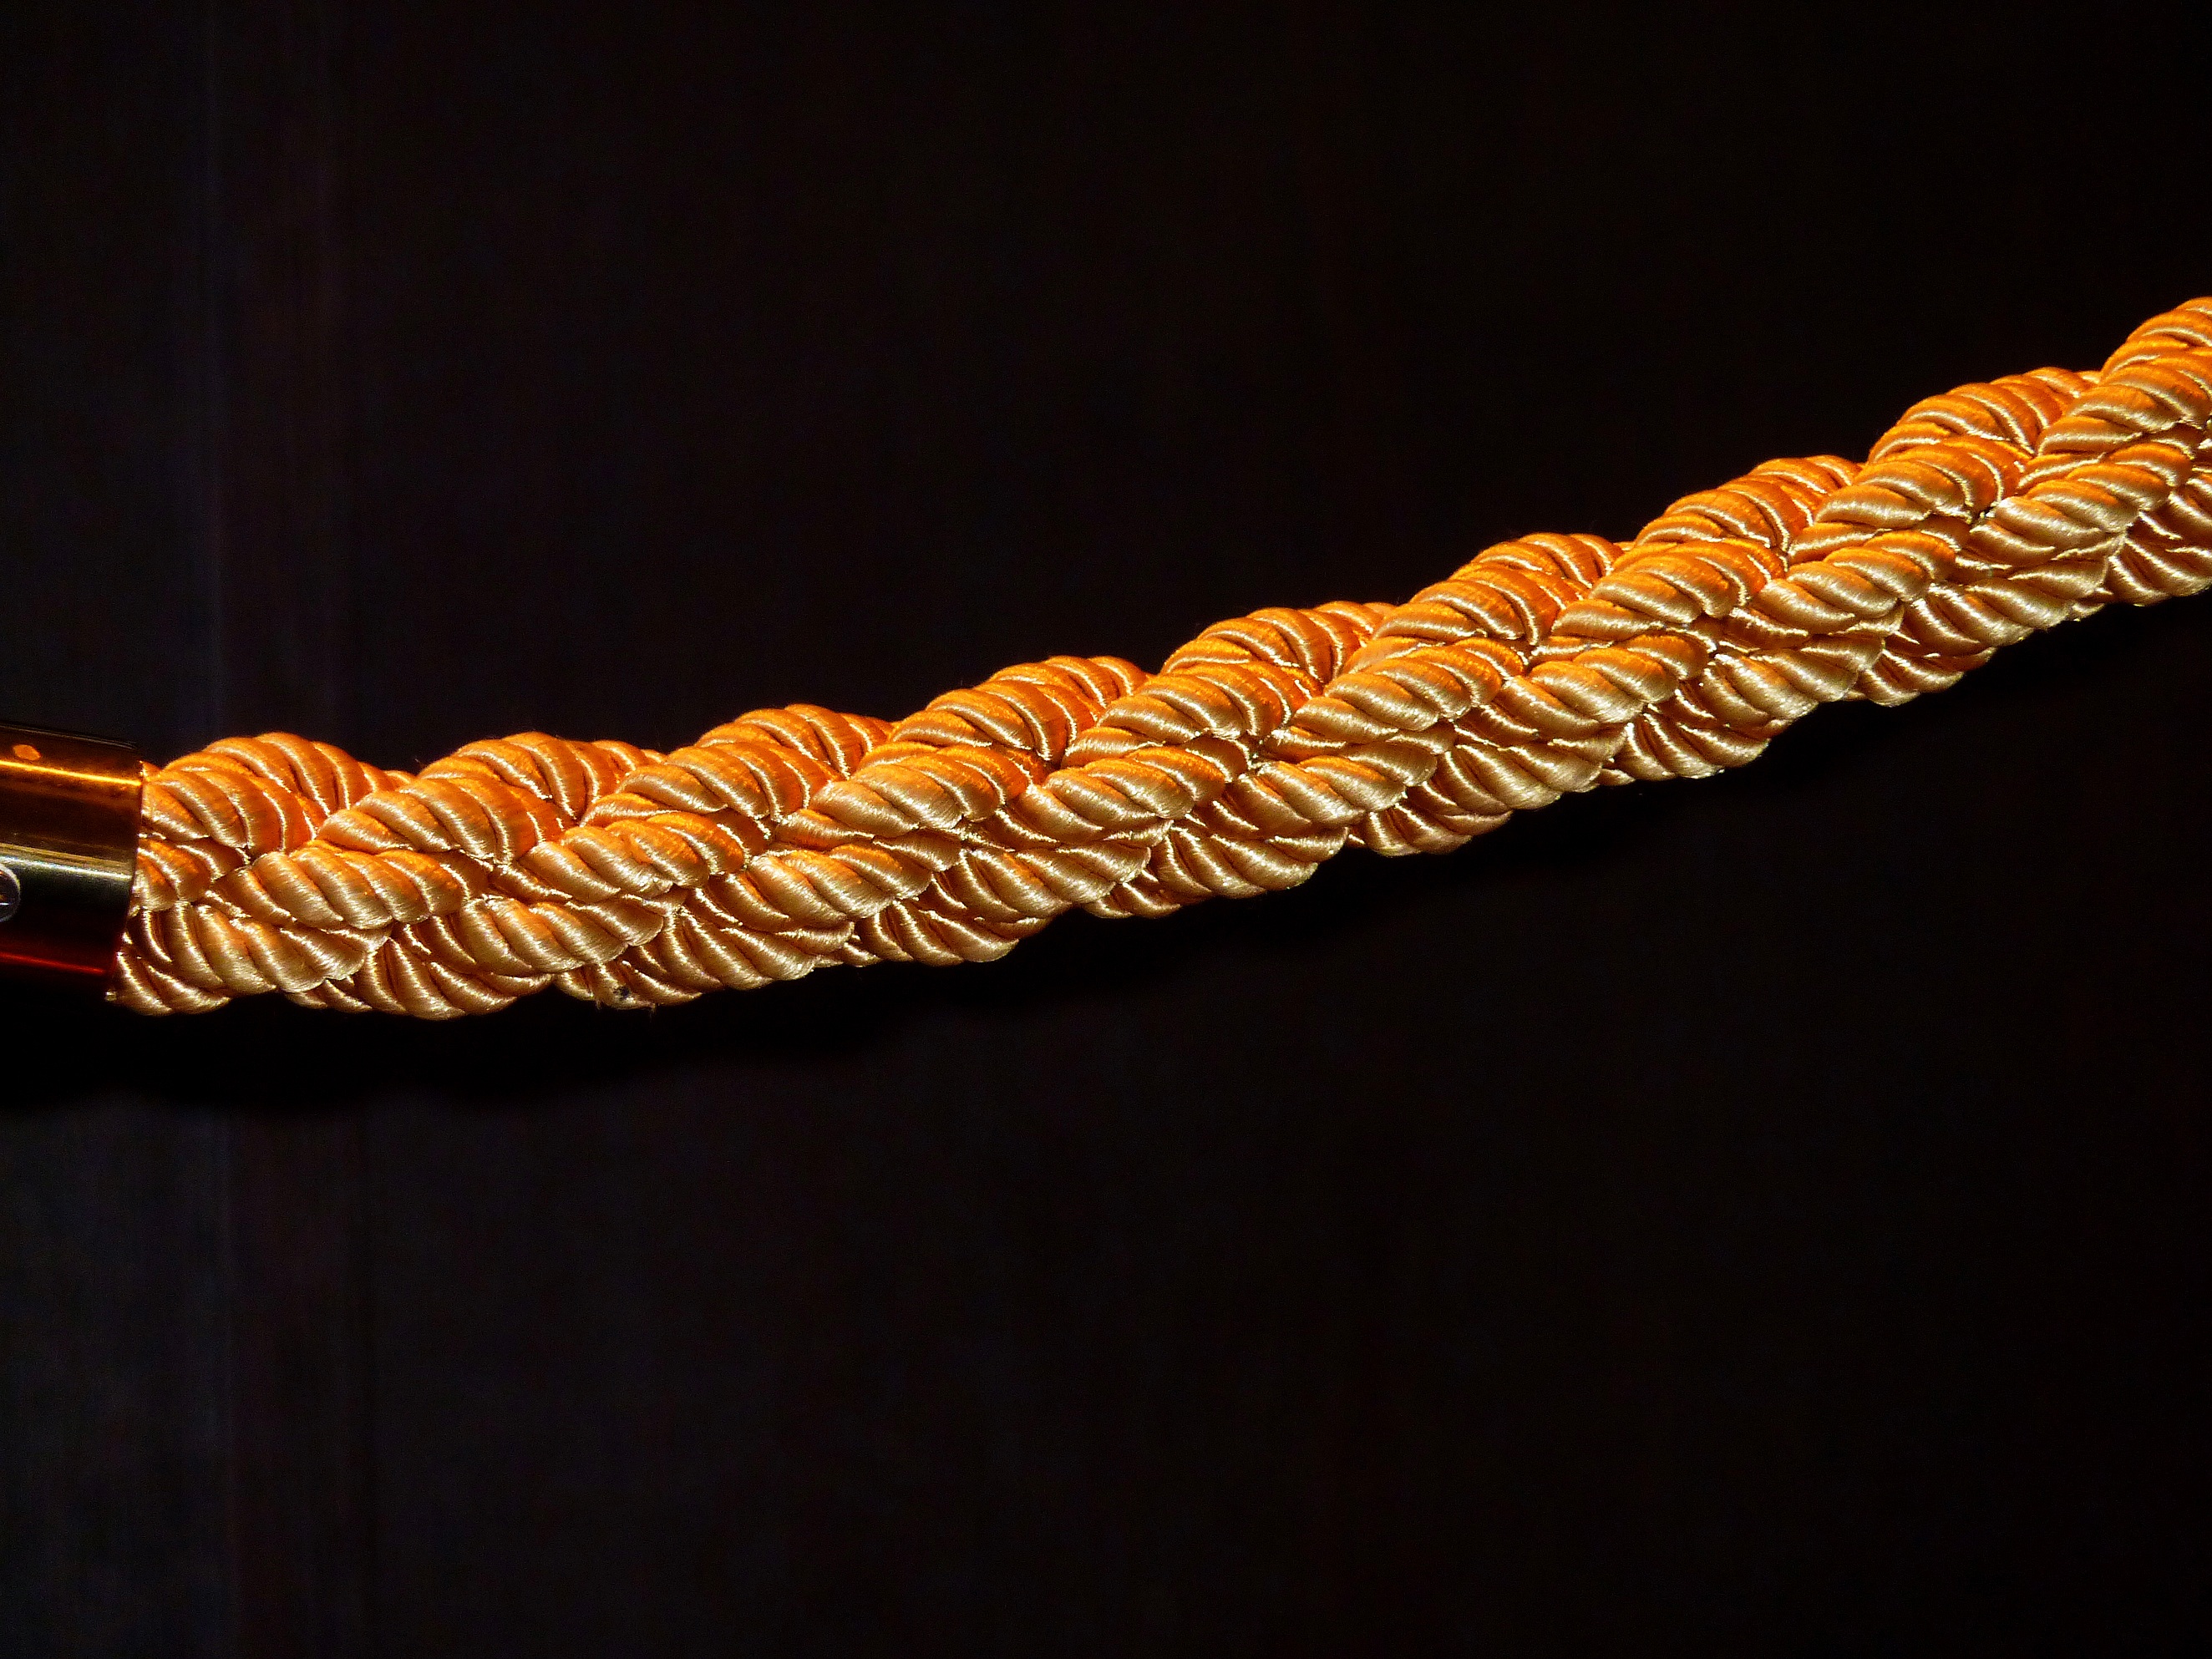
dew, rope, chain, yellow, material, handrail, bracelet, close up, jewellery, strand, knot, woven, fixing, twisted ropes, fashion accessory